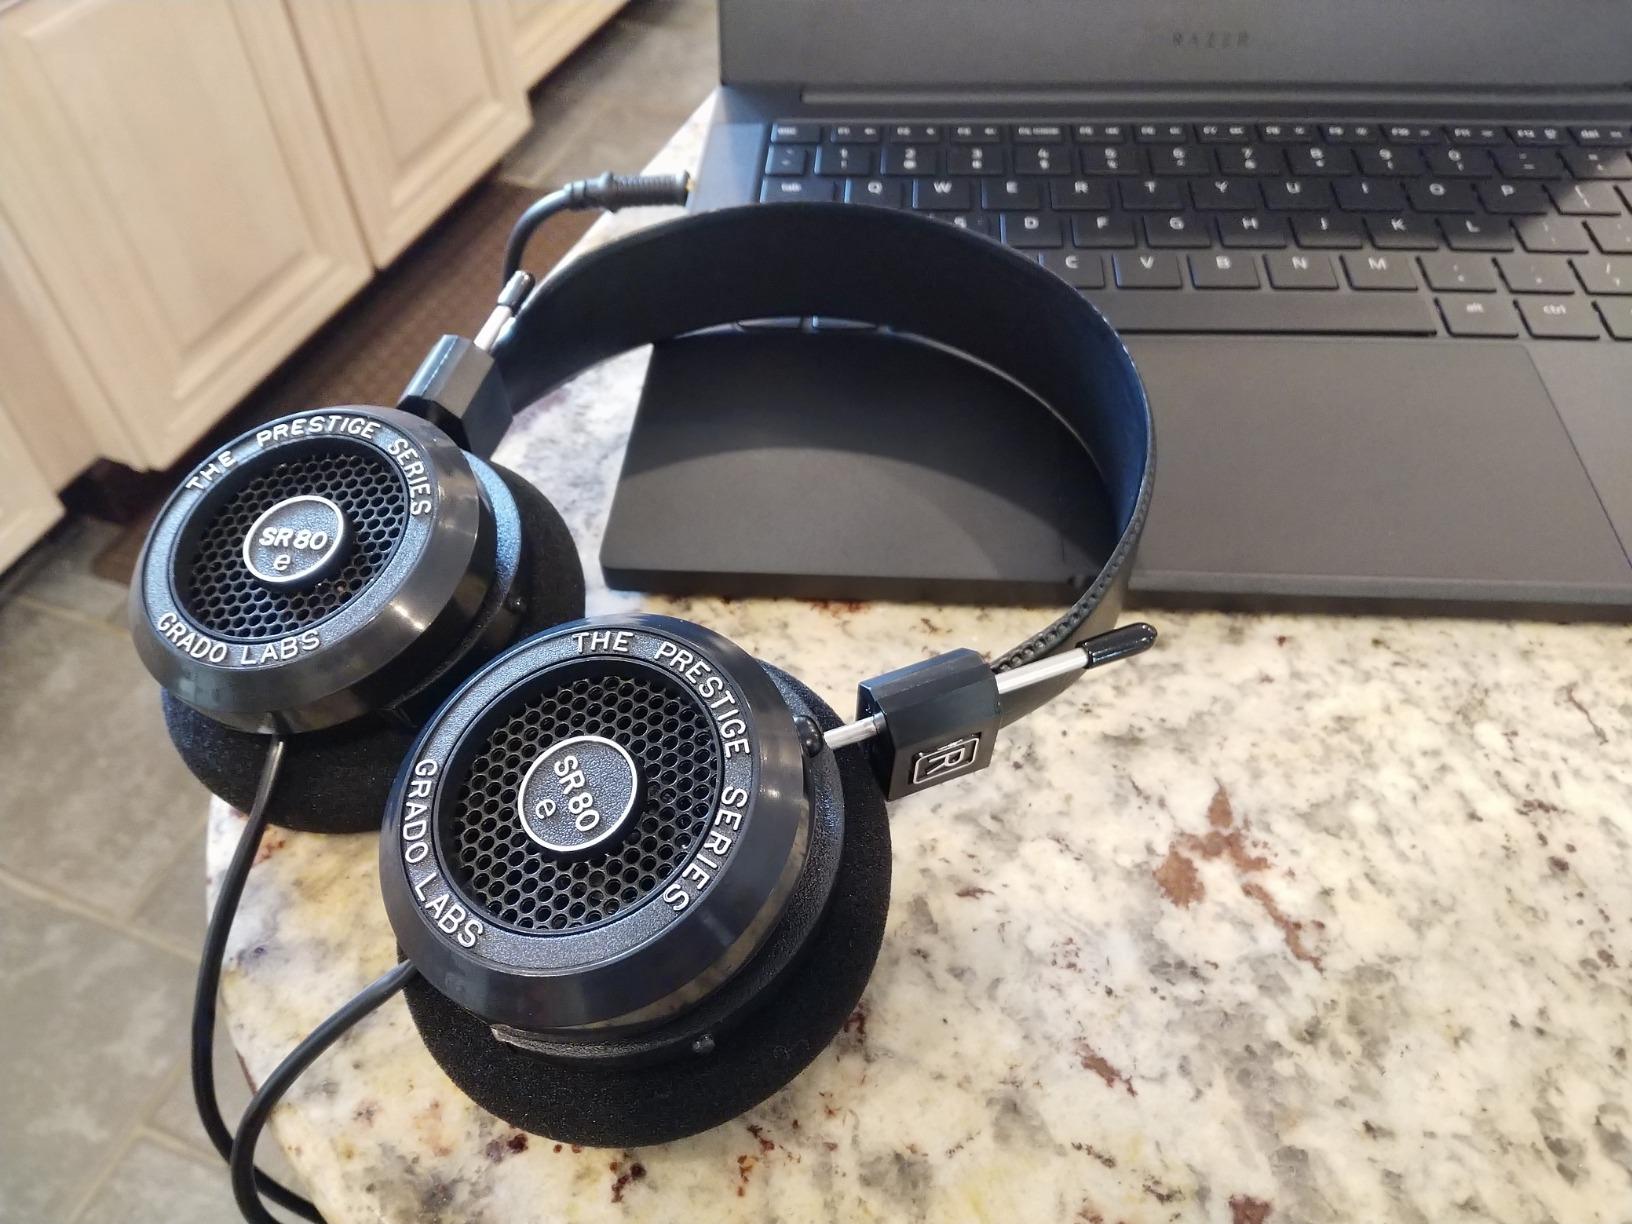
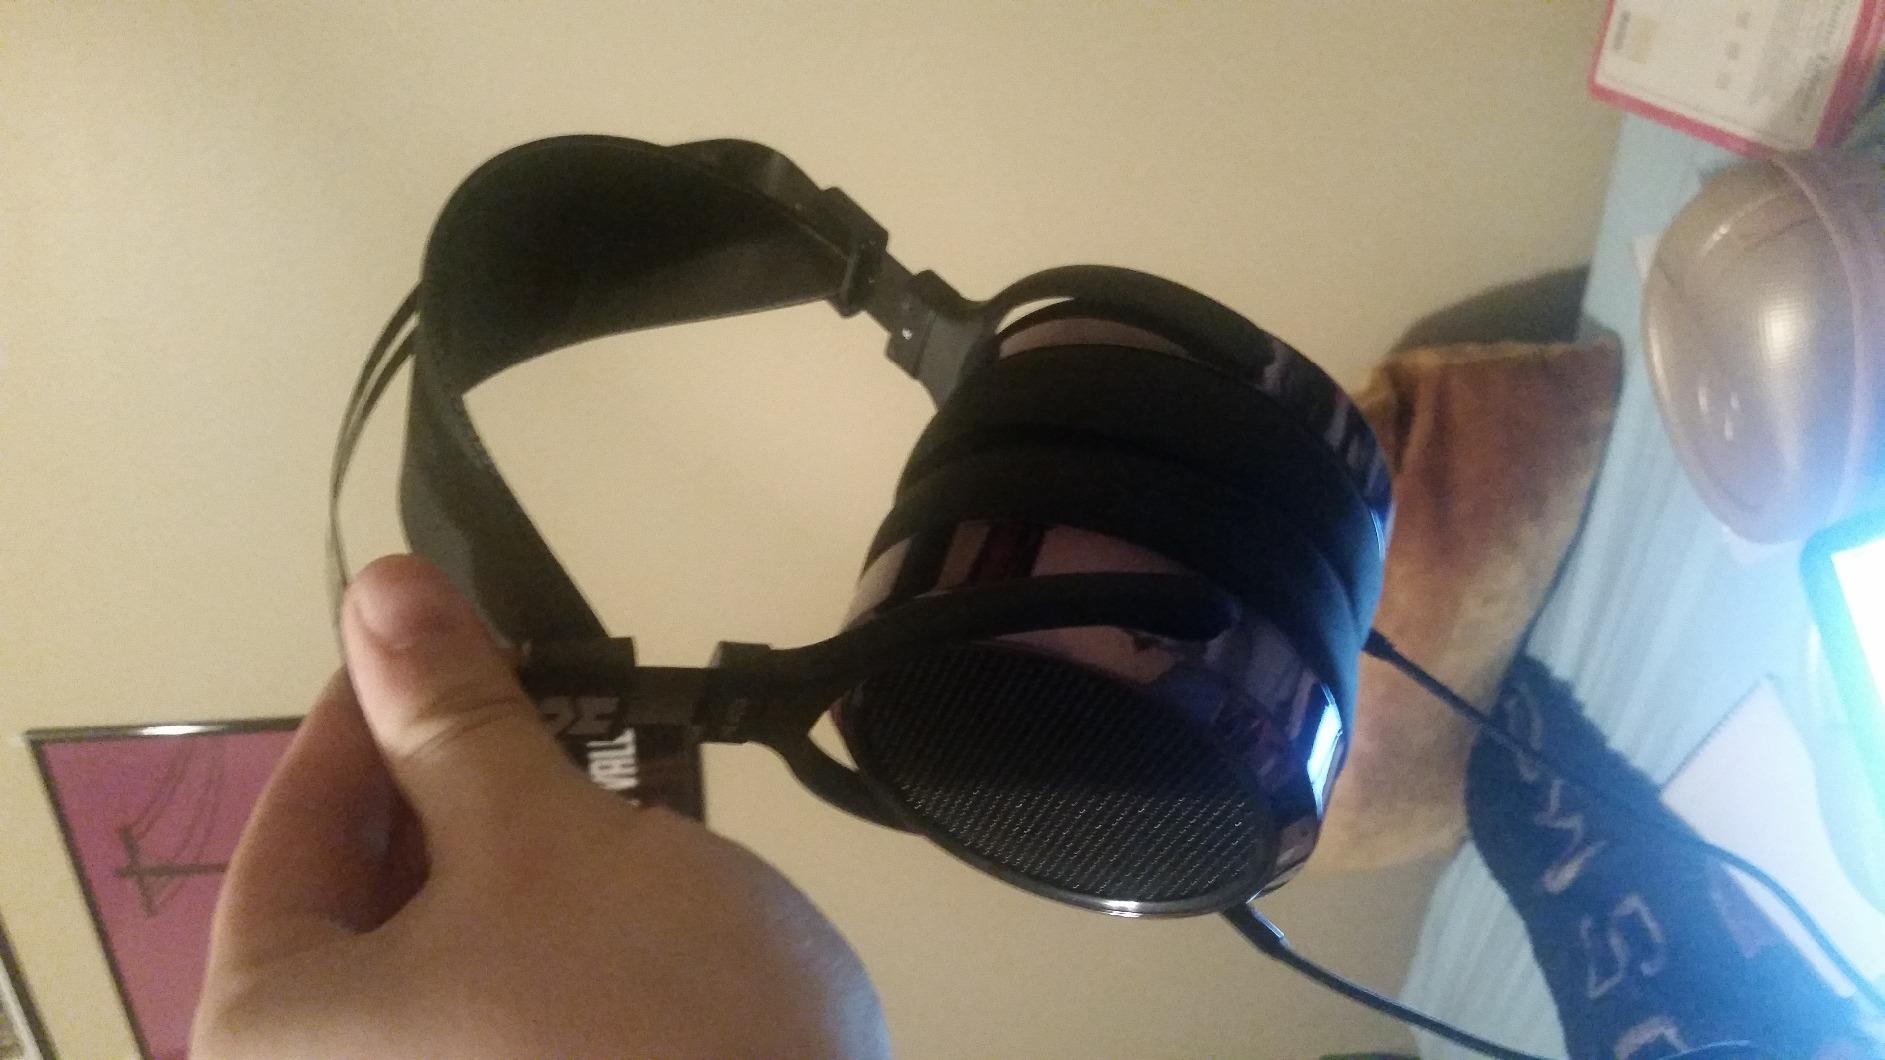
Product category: headphones
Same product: no